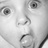
Emotion: surprise